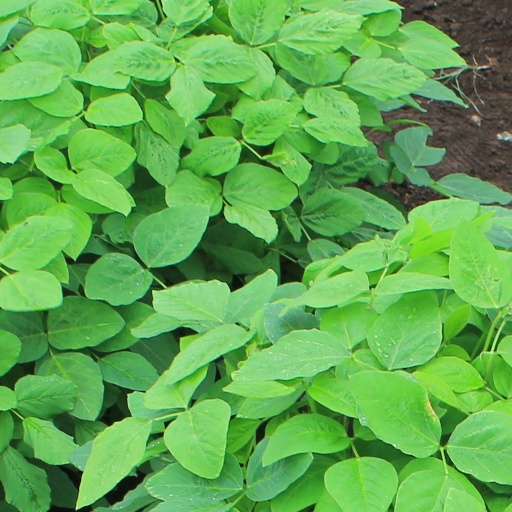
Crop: soybean